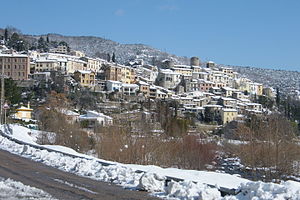
Amélie-les-Bains-Palalda
Palalda
Amélie-les-Bains-Palalda er en kommune i departementet Pyrénées-Orientales i Sydfrankrig. Kommunen har fået navn efter de to byer Amélie-les-Bains og Palalda. Derudover omfatter kommunen også landsbyen Montalba.